Parc naturel régional Périgord Limousin

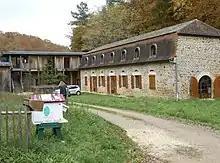
Parc naturel régional Périgord Limousin

The Parc naturel régional Périgord Limousin ("Périgord Limousin Regional Natural Park") was created March 9, 1998. It consists of 78 communes situated in the Dordogne and Haute Vienne départements. The park has a surface area of 1,800 square kilometers and is inhabited by 49,661 people.